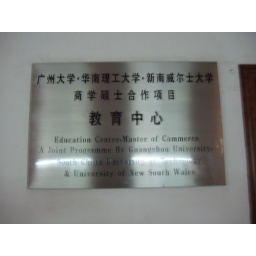
sign on office in Guangzhou University